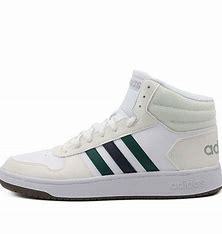
Brand: adidas
Model: neo Adidas NEO Hoops 2 Mid